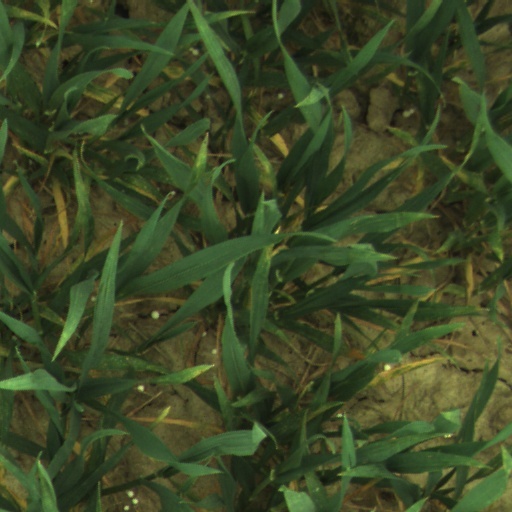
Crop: wheat